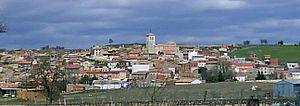
Fuentelisendo est une ville située au nord de l’Espagne, comarca de Ribera del Duero, dans la Communauté autonome de Castille-et-León, province de Burgos. Cette localité est également vinicole, connue par ses caves de l’AOC Ribera del Duero.